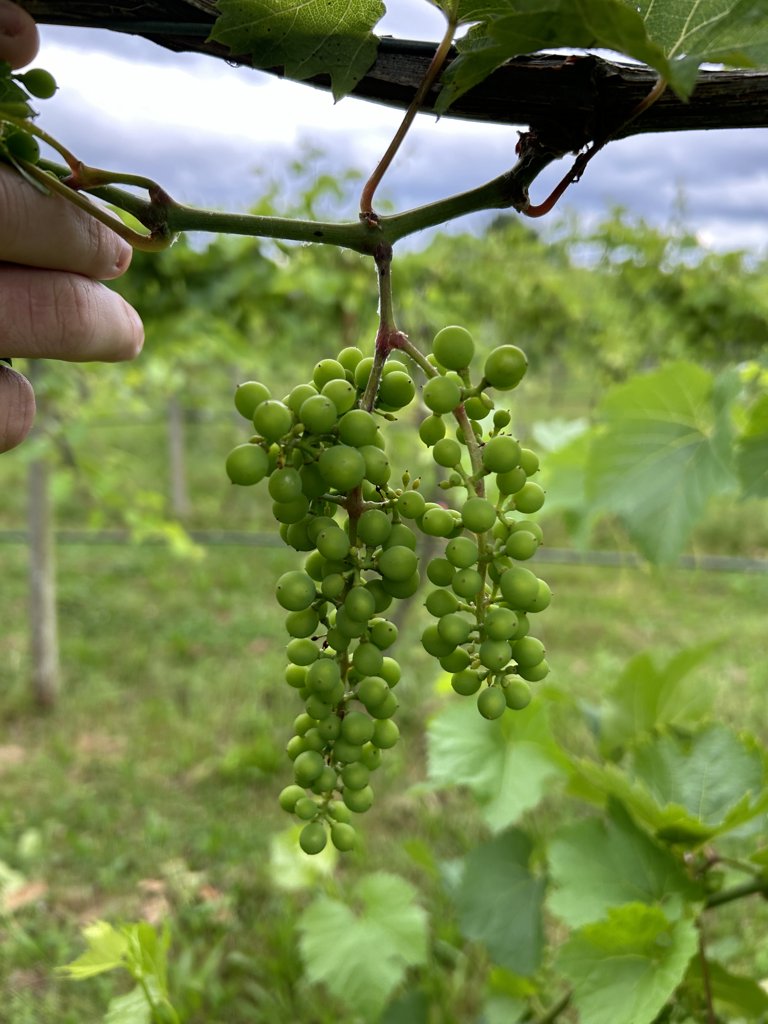
Berries visible: 140
Grape clusters: 2